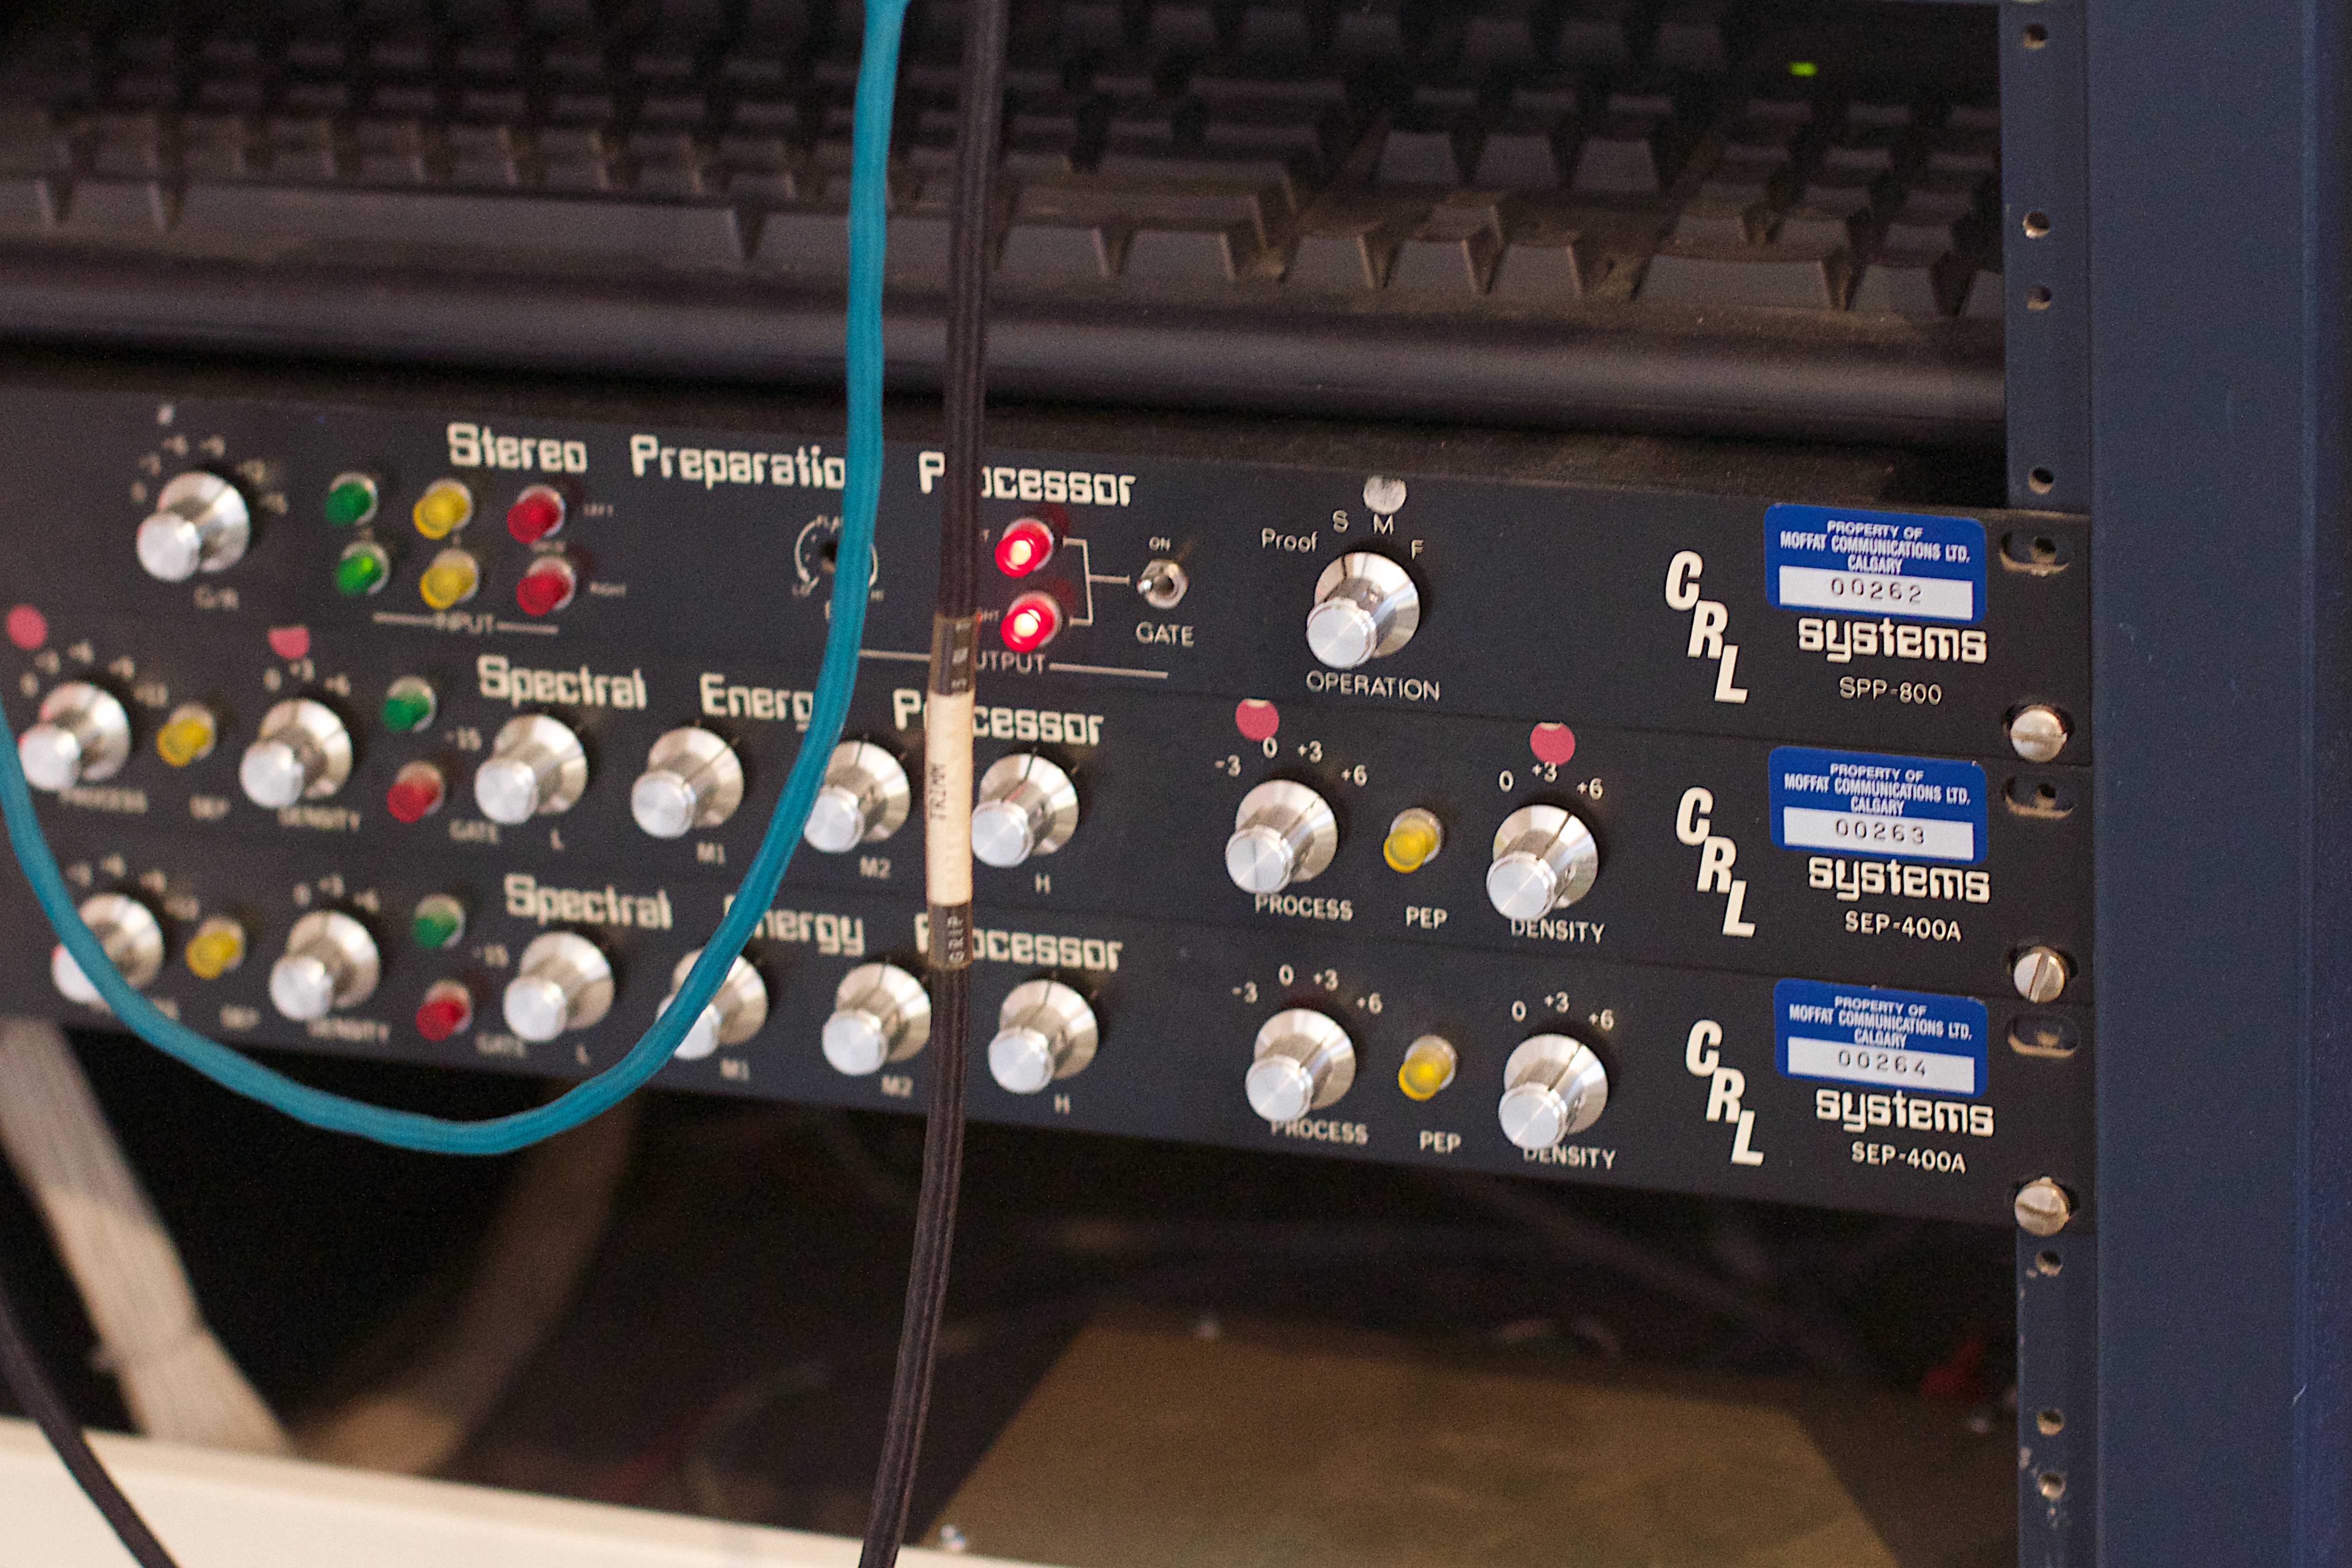
technology, musical instrument, radio, electronics, cfbx, synthesizer, electronic instrument, analog synthesizer